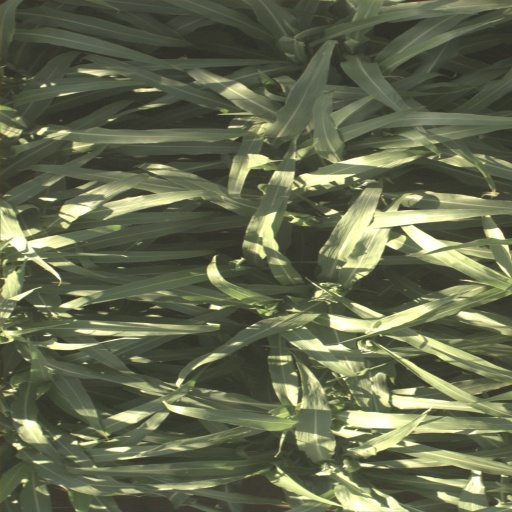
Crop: sorghum